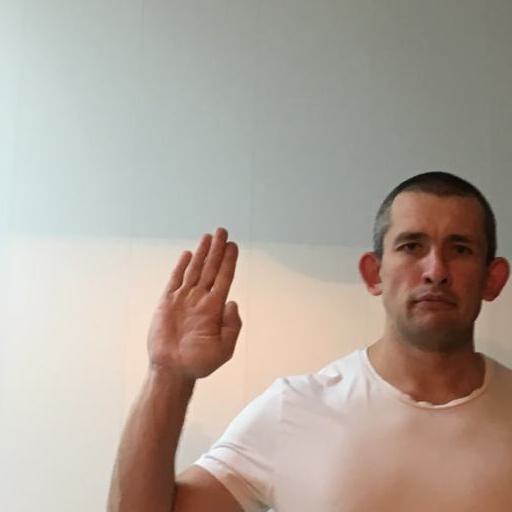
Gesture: stop